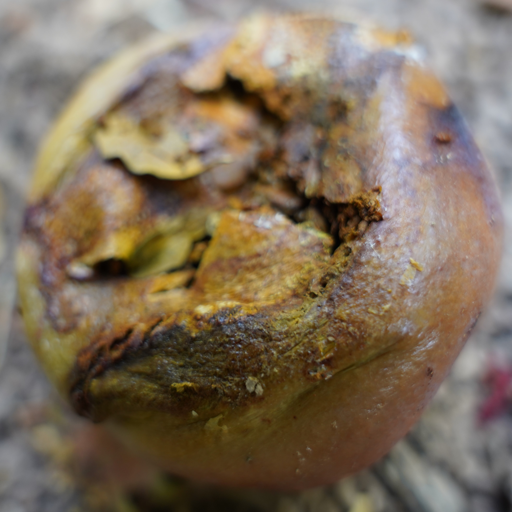
Label: Ectomyelois ceratoniae